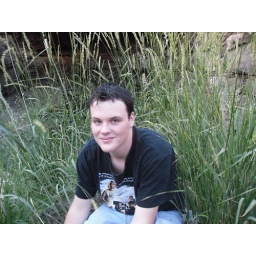
I'm sitting on a rock in the cave tying my shoe